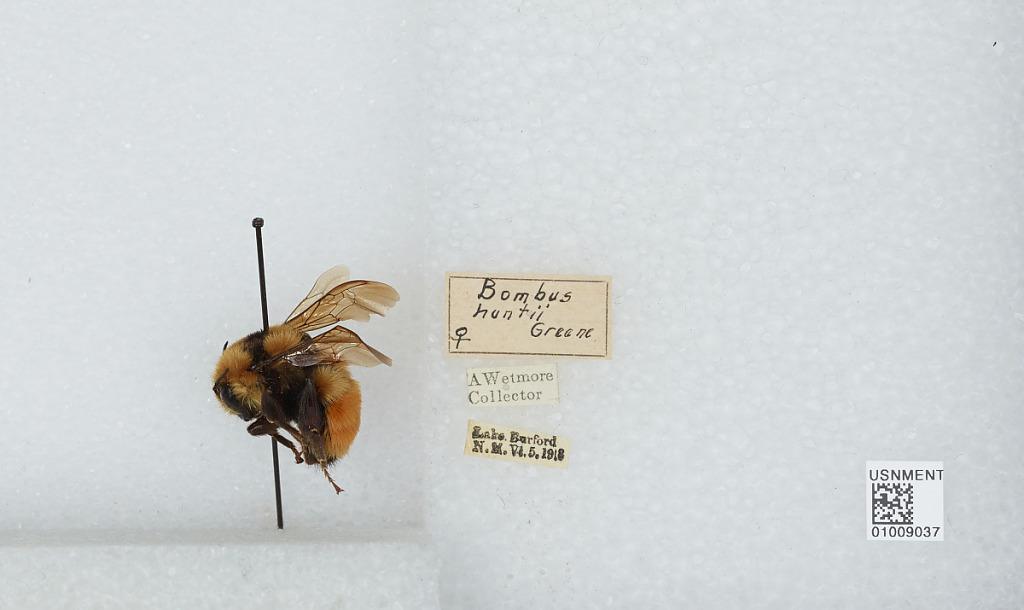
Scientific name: Bombus (Pyrobombus) huntii Greene
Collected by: A. Wetmore
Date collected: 1918-6-5
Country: United States
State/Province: New Mexico
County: Rio Arriba
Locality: Lake Burford
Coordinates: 36.6228, -106.867